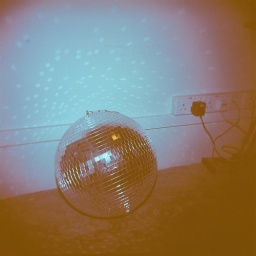
disco ball in office